Agios Nikolaos, Chalkidiki

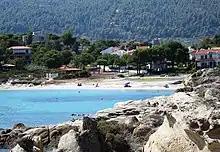
Vourvourou beach in Sithonia.

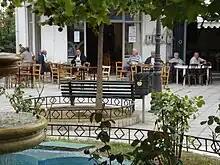
Traditional "kafeneion" in Agios Nikolaos.

The village Agios Nikolaos itself is 2 km inland from the Singitic Gulf. However, its territory is quite extensive. To the north-east it borders the village of Pyrgadikia at Salonikiou Beach (8 km from Agios Nikolaos). To the north it borders the village of Metangitsi. In the west and south-west it is neighboring the village of Nikiti (9 km from Agios Nikolaos). To the south it borders the village of Sarti at Armenistis Beach (28 km from Agios Nikolaos).